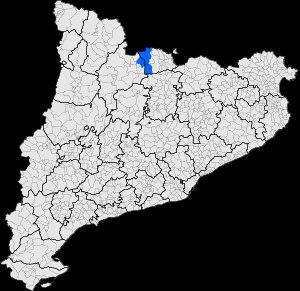
Le Baridà est une sous-comarque de la grande vallée du Sègre située entre Sant Martí dels Castells à l'est et l'Estret de Mollet à l'ouest. Cette région naturelle intègre des communes de deux comarques différentes à savoir :